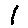
Label: 1